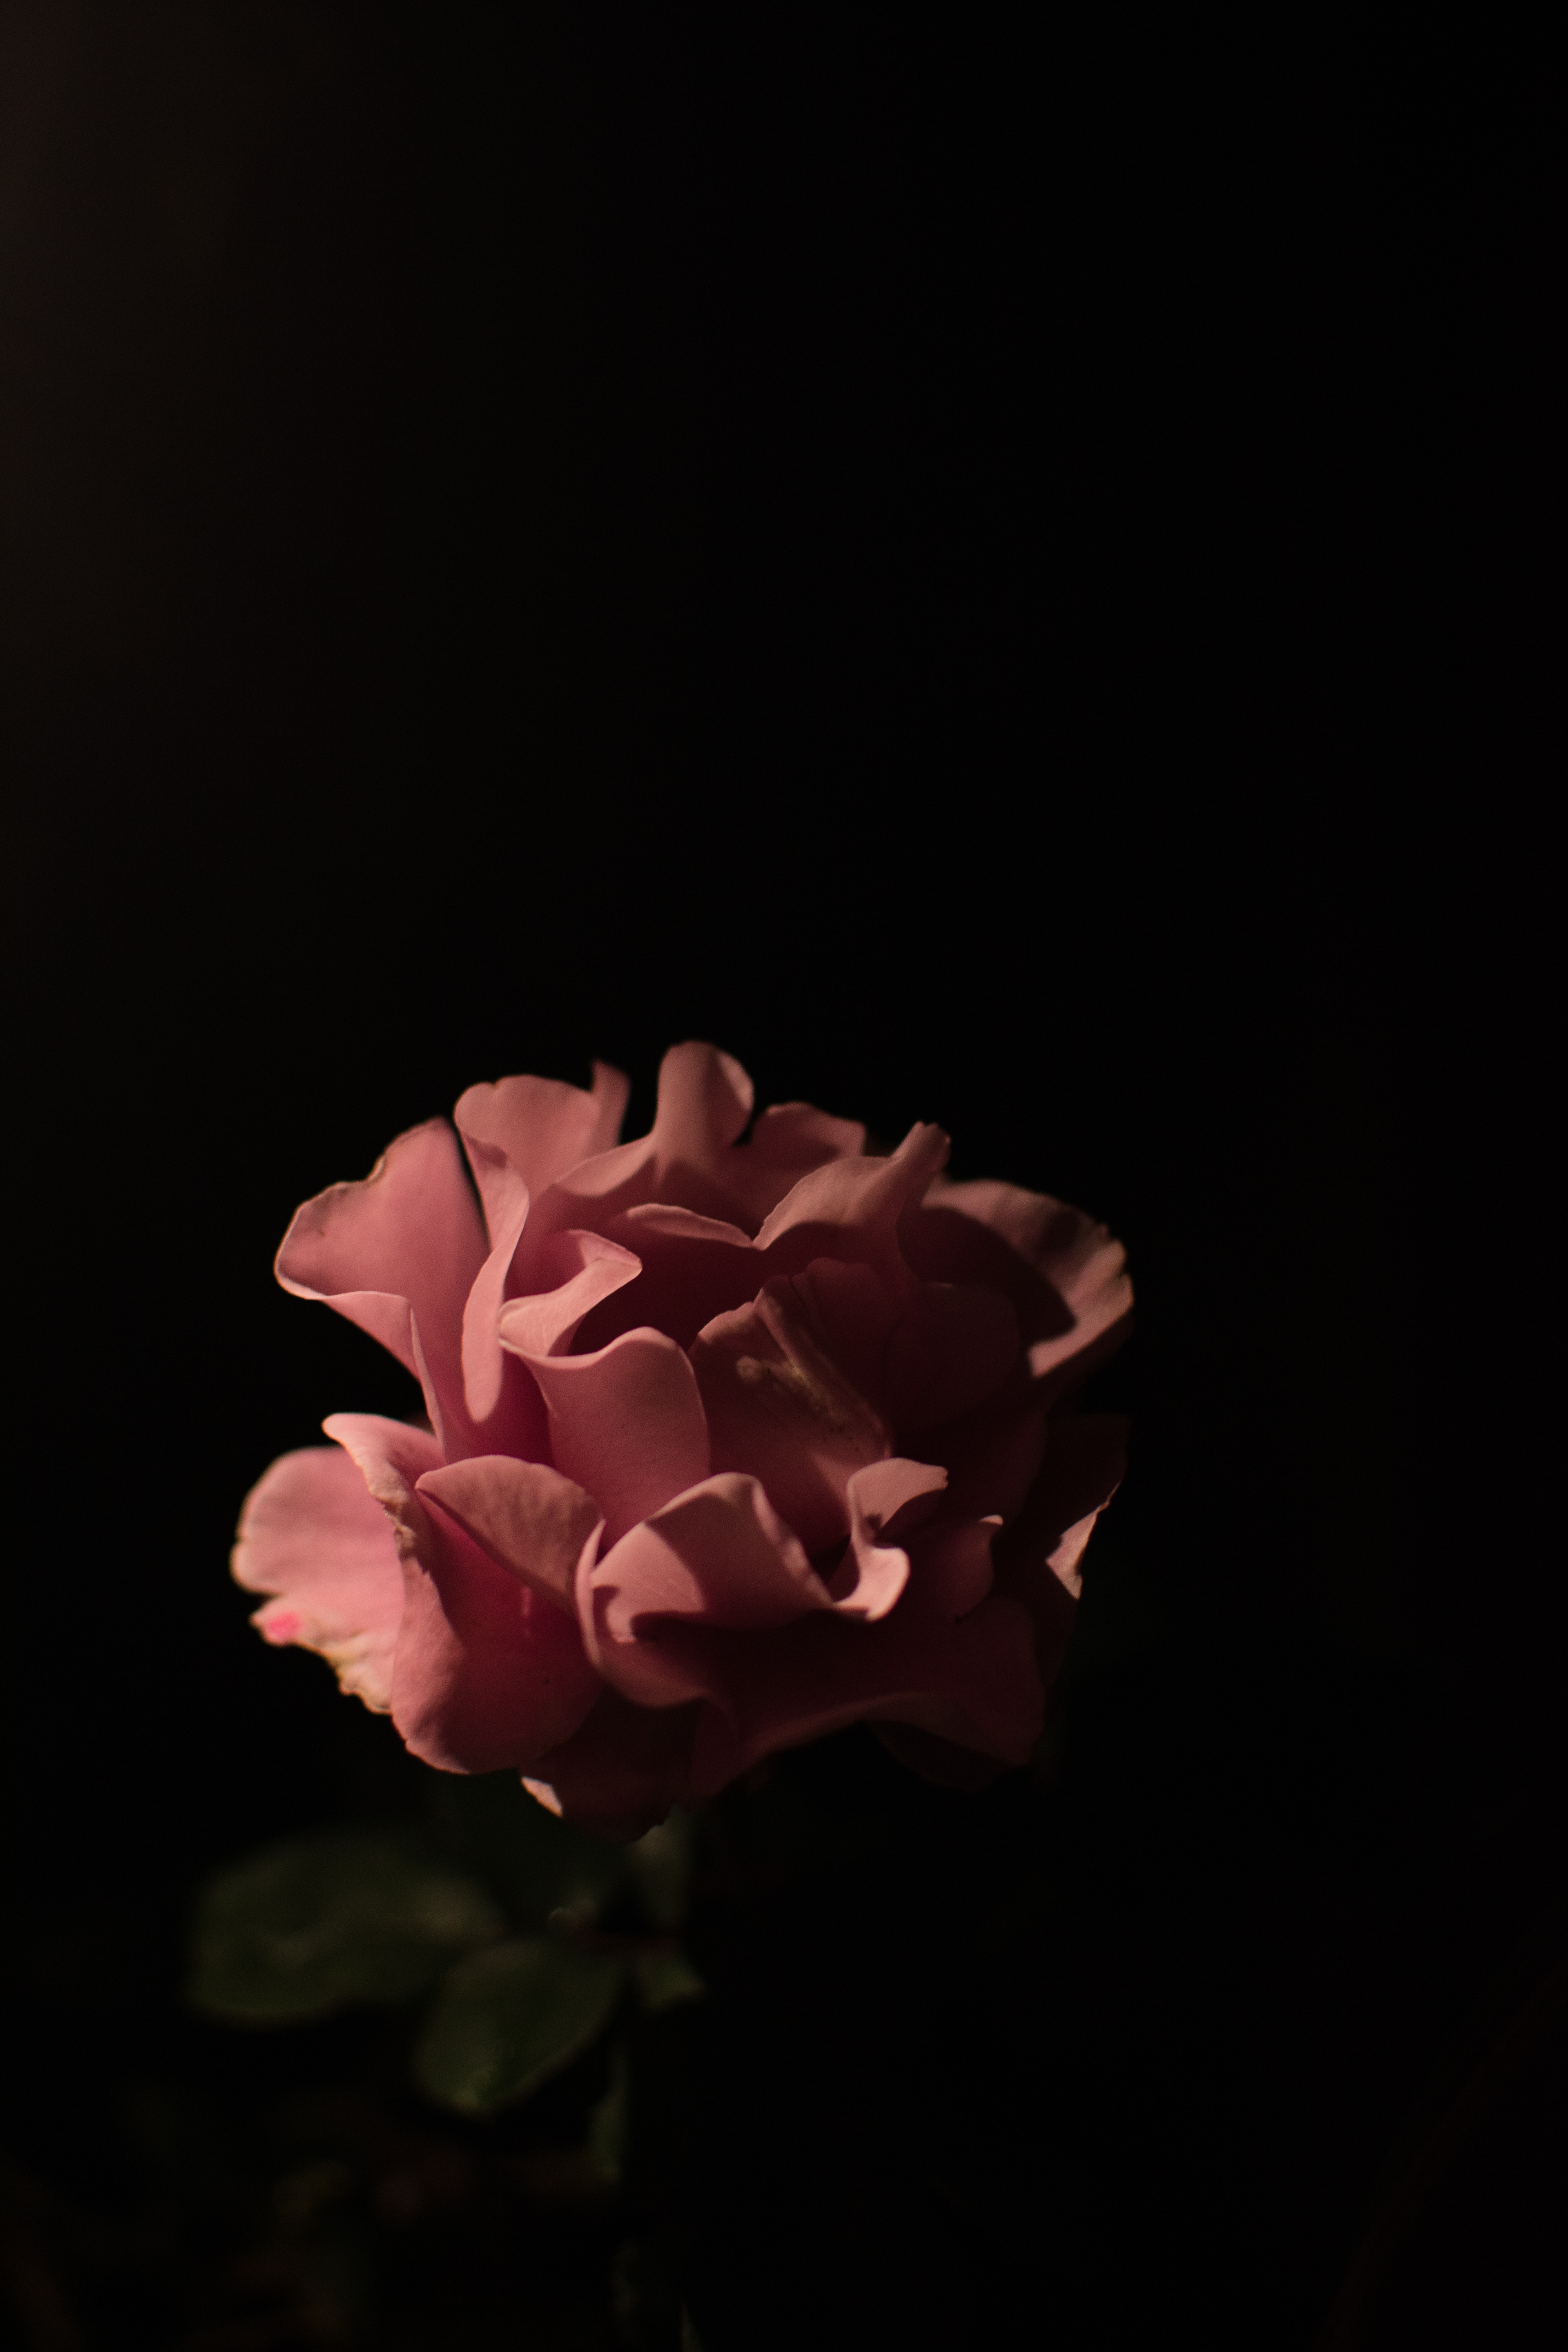
plant, photography, leaf, flower, petal, rose, red, darkness, black, pink, flora, close up, macro photography, flowering plant, rose family, land plant